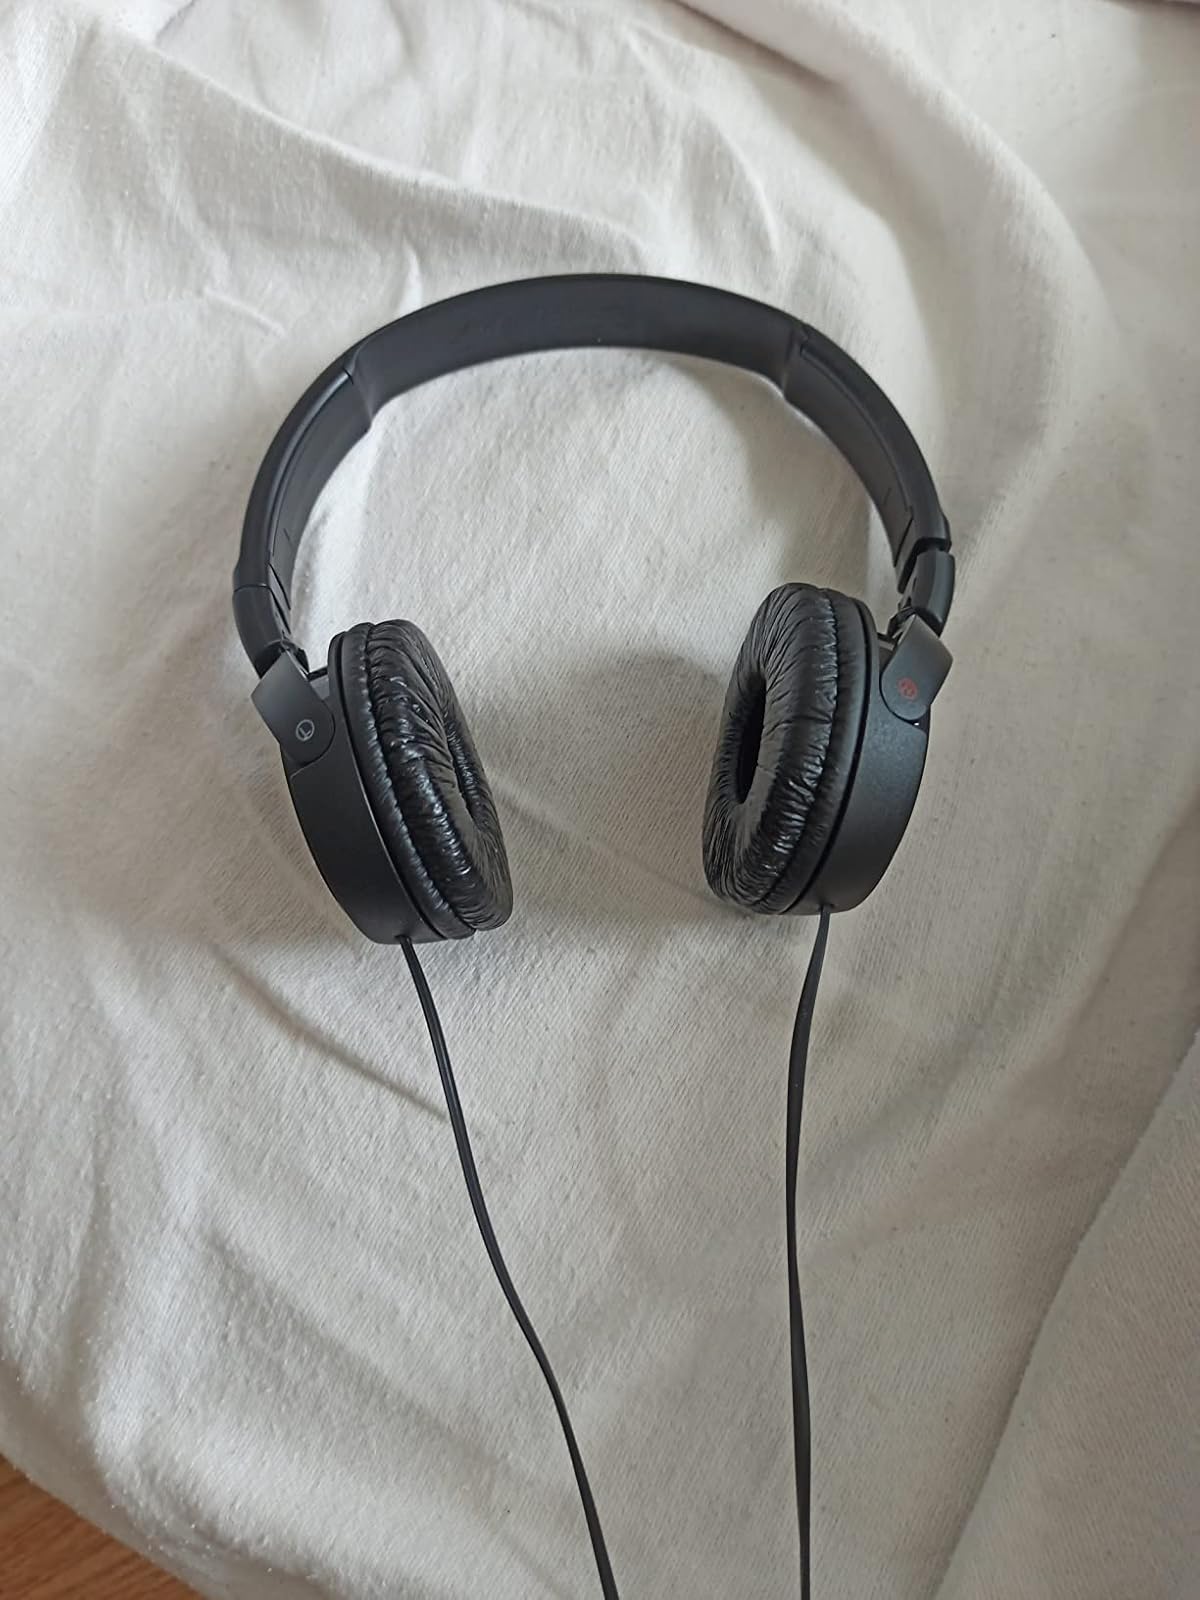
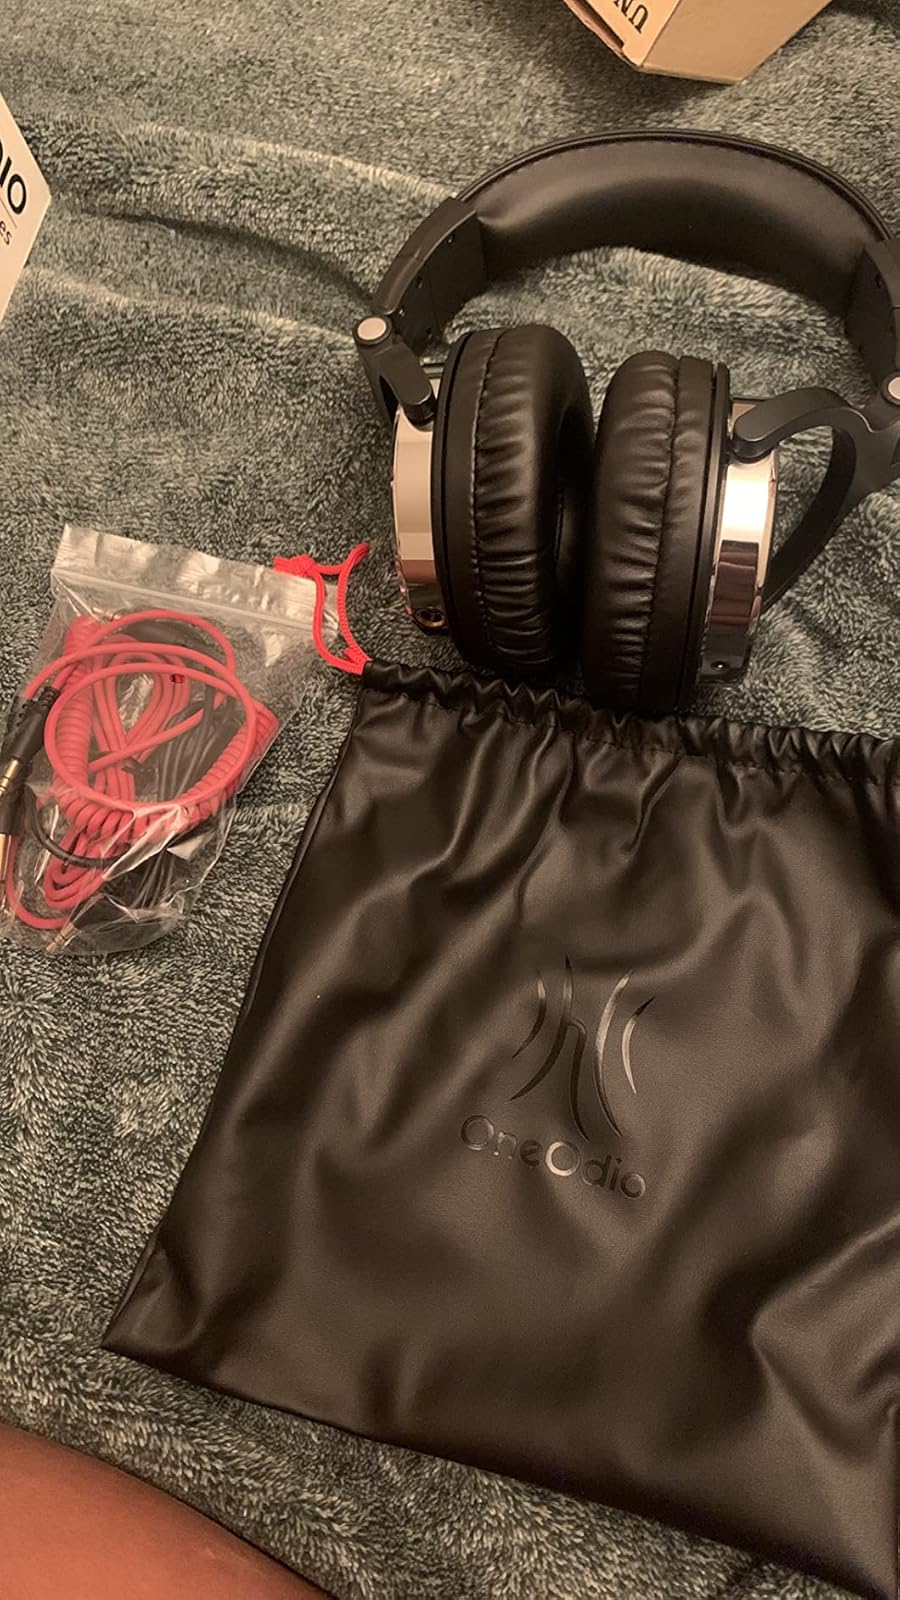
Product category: headphones
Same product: no